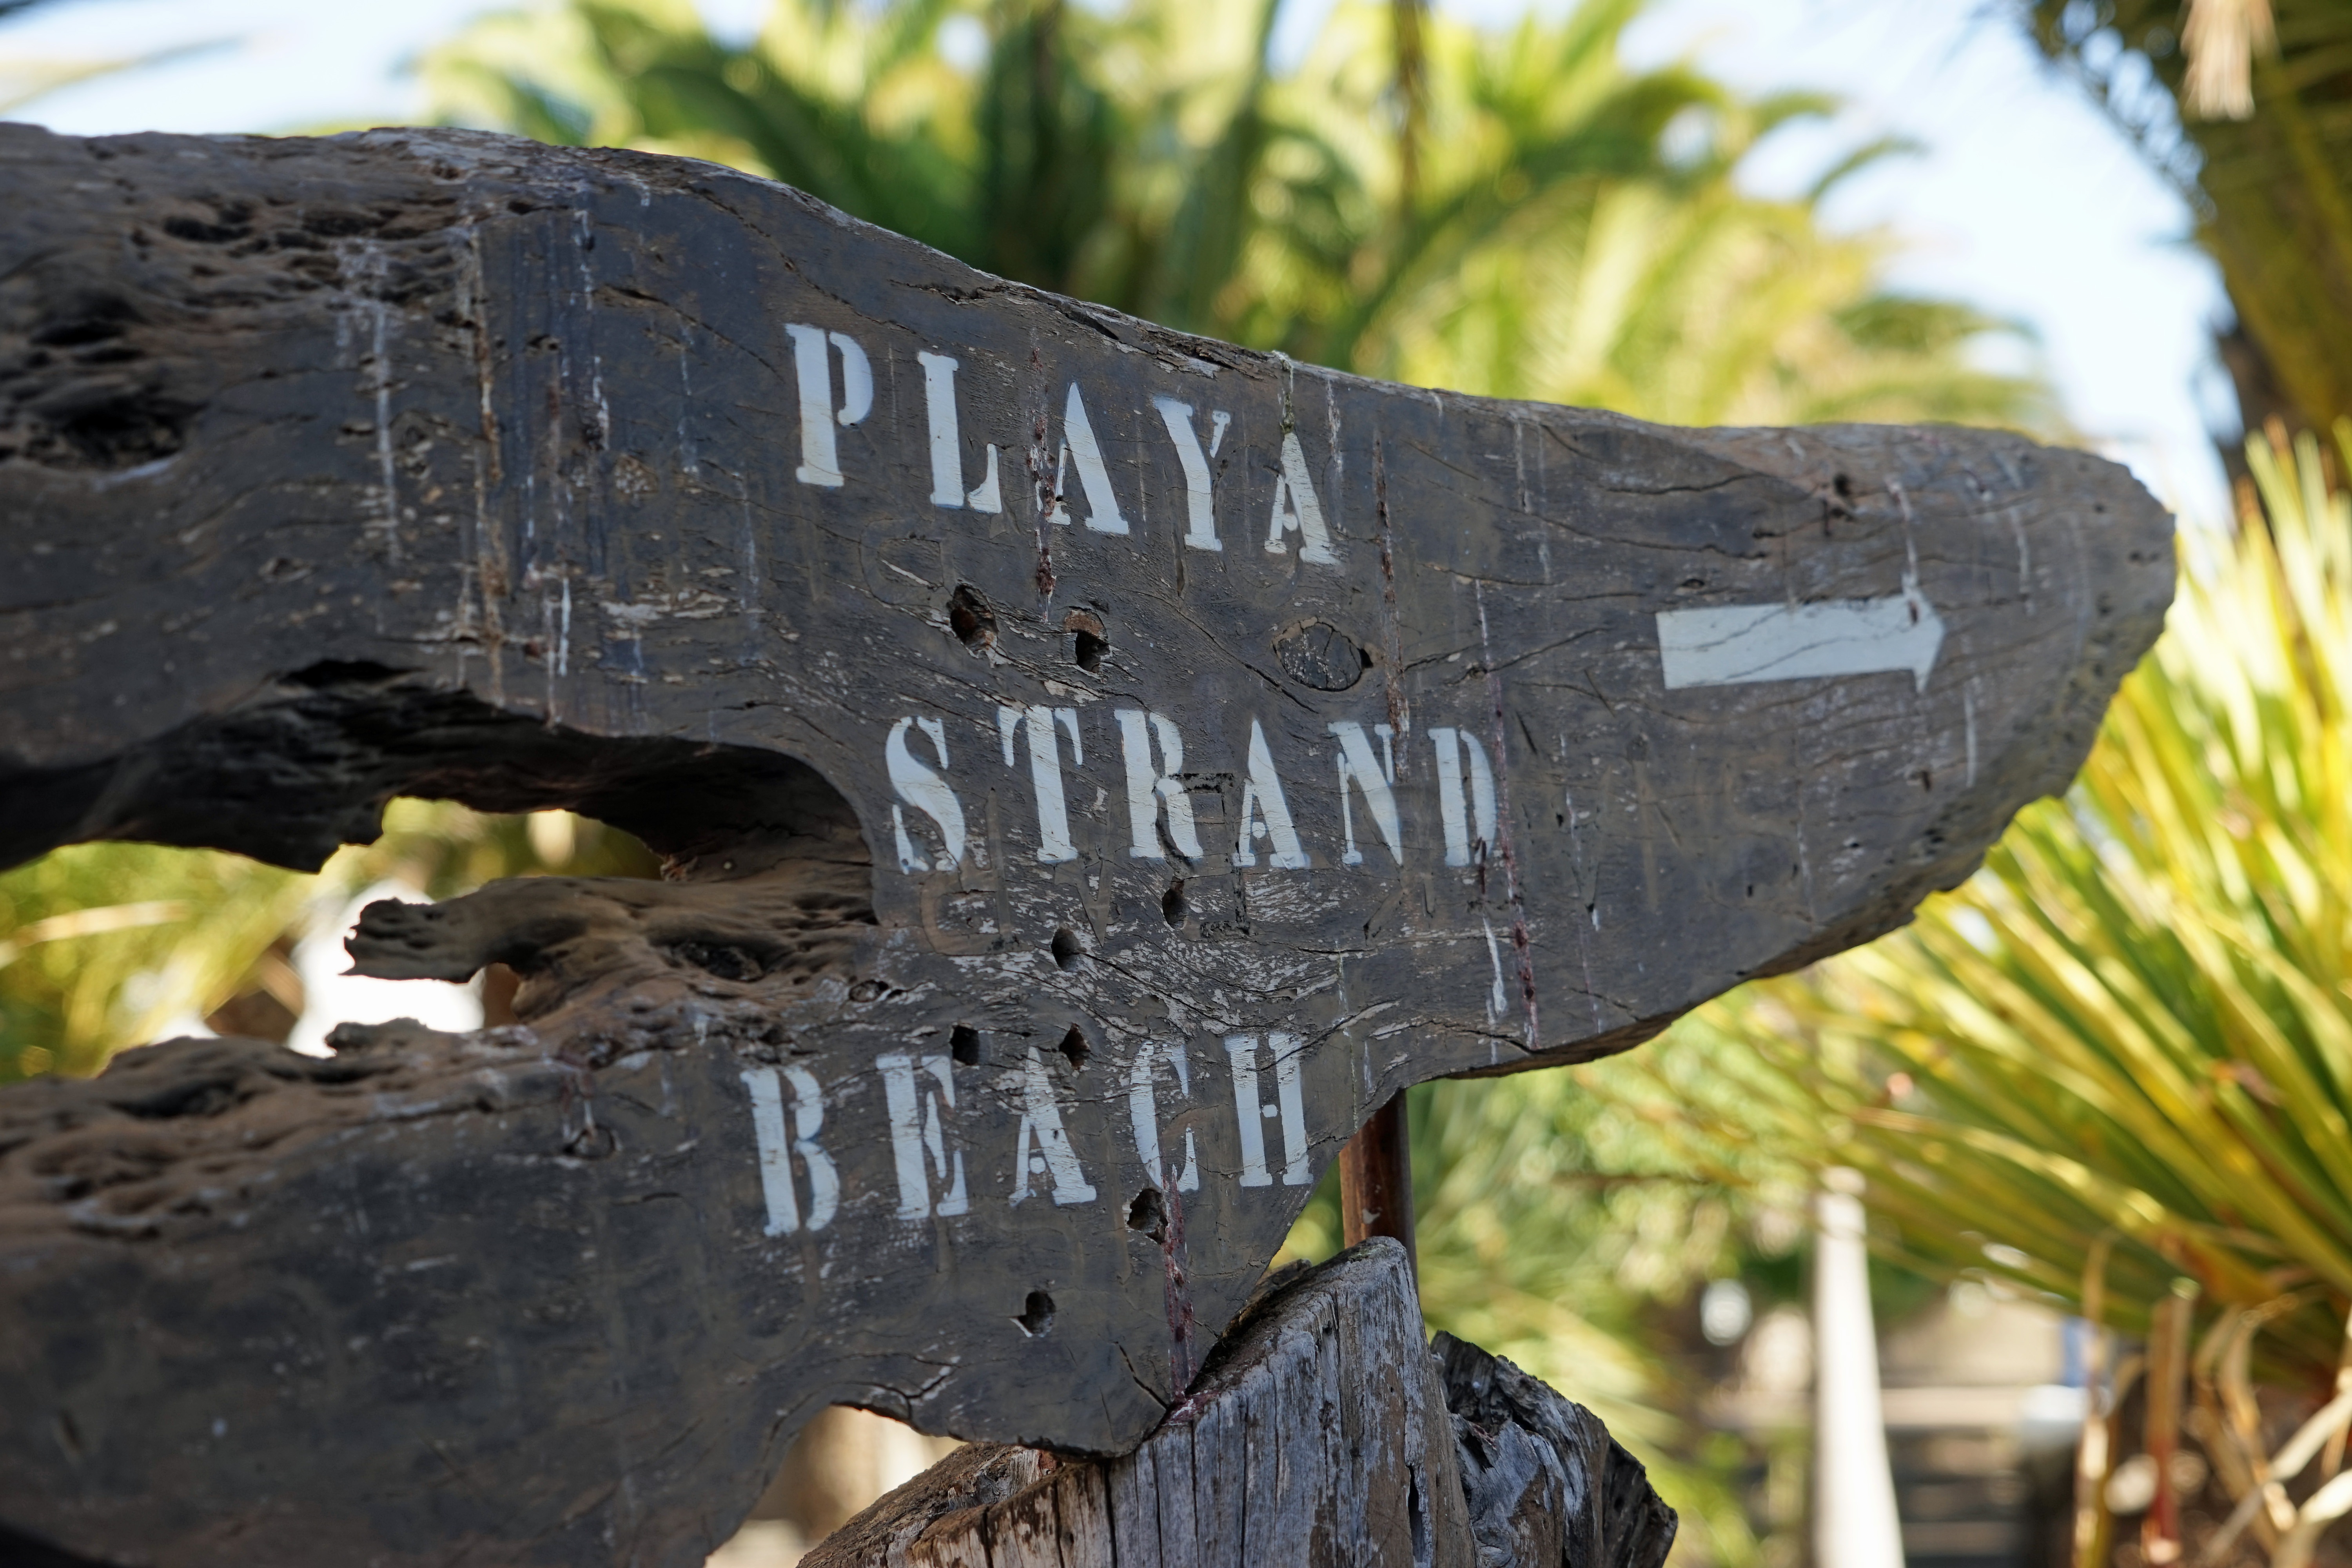
beach, tree, wood, sign, statue, direction, note, sculpture, art, shield, directory